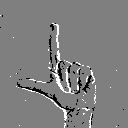
ASL letter: l